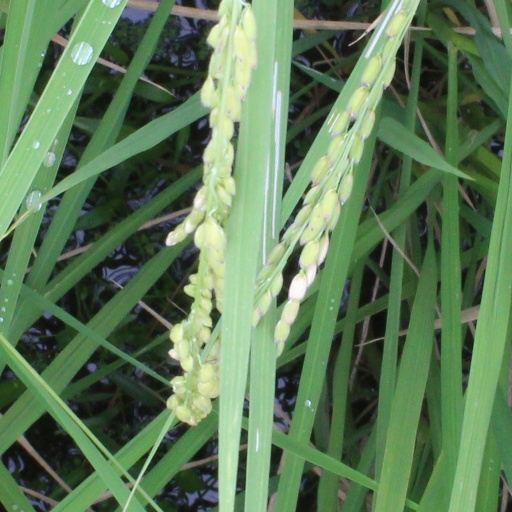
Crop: rice